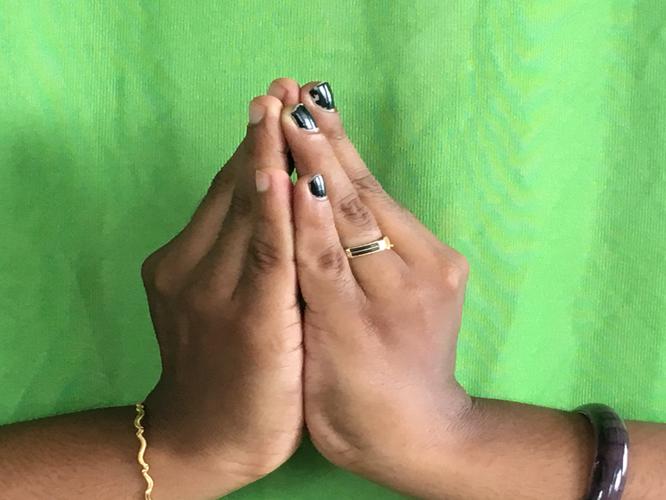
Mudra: Kapotham
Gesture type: double_hand